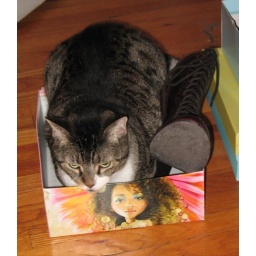
Lilith in shoe box